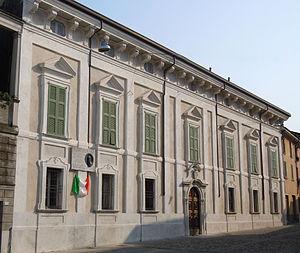
Medole, Palais Ceni, 1er ambulance bataille de Solferino et San Martino. Coor: 45.325501,10.510396 Italiano: Medole, Palazzo Ceni, 1ª ambulanza della Battaglia di Solferino e San Martino. Coordinate geografiche: 45.325501,10.510396
La bataille de Solférino a eu lieu le 24 juin 1859 durant la campagne d'Italie. Elle s'est déroulée en Lombardie, dans la province de Mantoue. Il s'agit d'une victoire de l'armée française de Napoléon III alliée à l'armée sarde sur l'armée autrichienne de l'empereur François-Joseph.